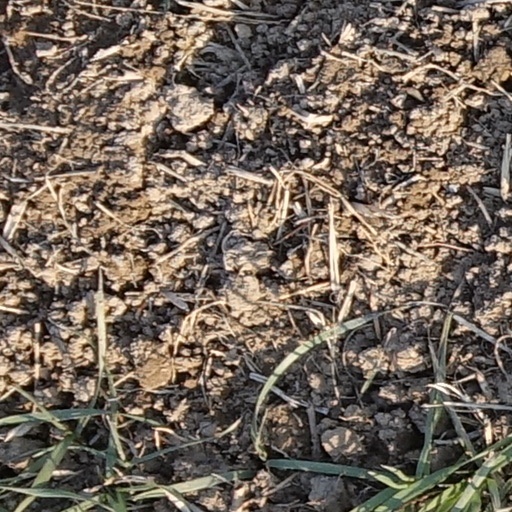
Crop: wheat